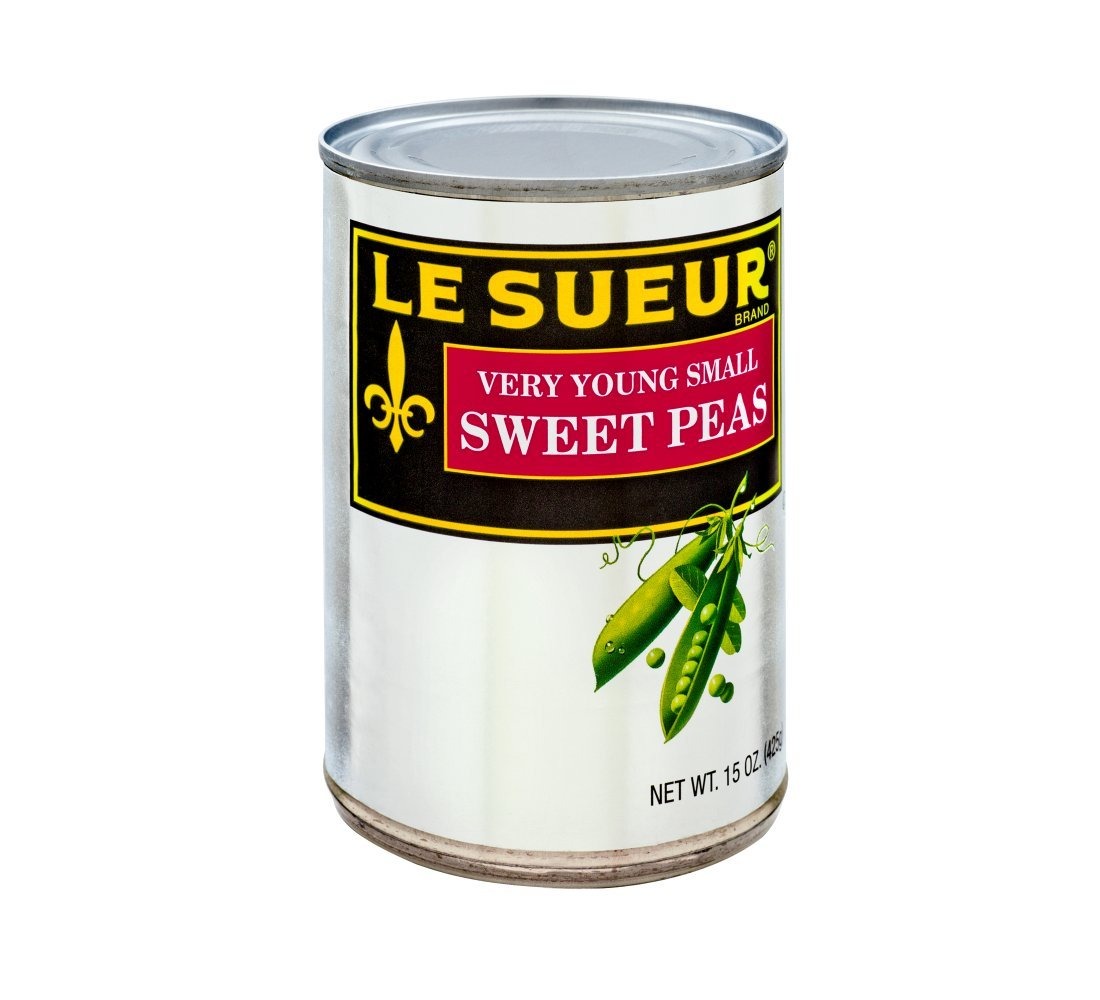
Item Name: Le Sueur Very Young Small Sweet Peas, 15-Ounce
Value: nan
Unit: None

Price: 2.08